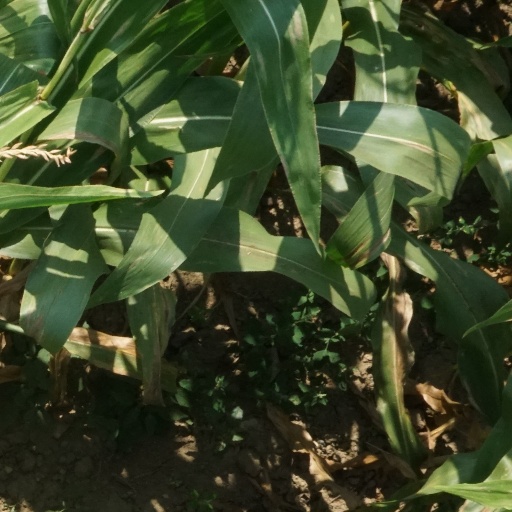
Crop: maize; corn